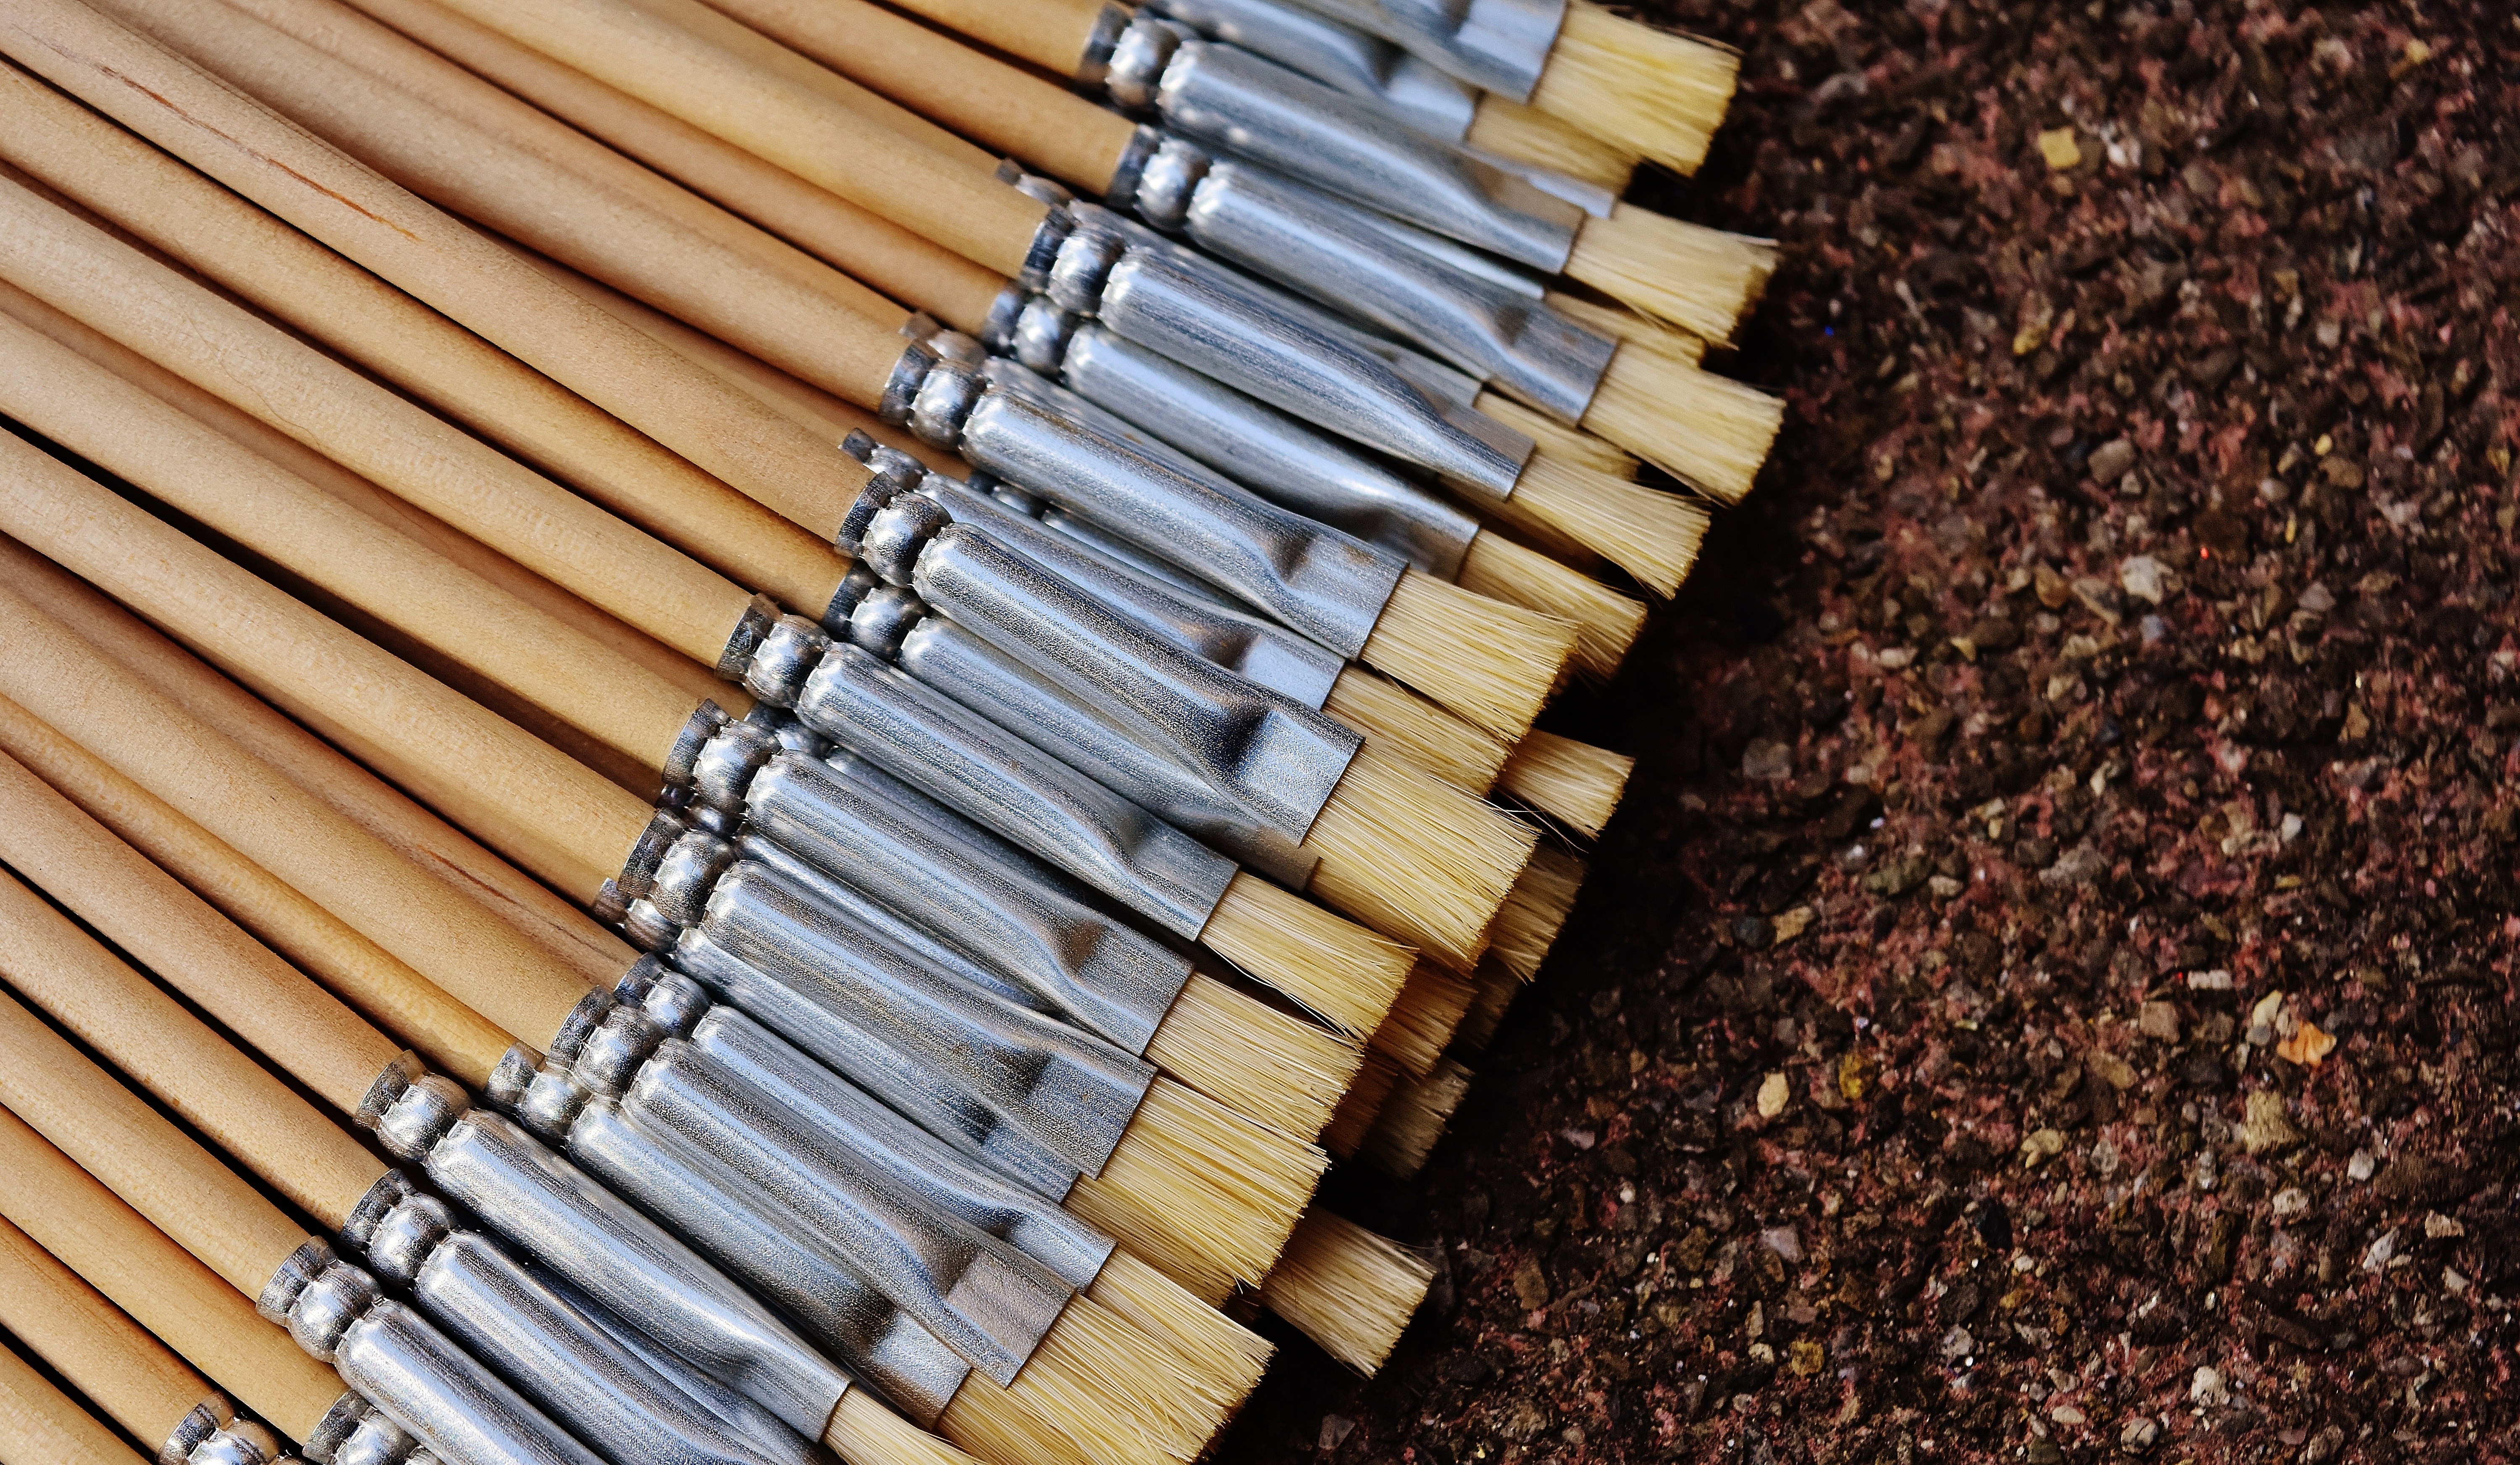
wood, brush, paint, painting, musical instrument, art, brushes, brush hair, folk instrument, woodwind instrument, brush strokes, hair brush